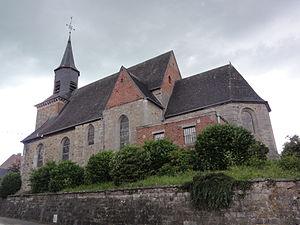
Sains-du-Nord (Nord, Fr) église, vue latérale